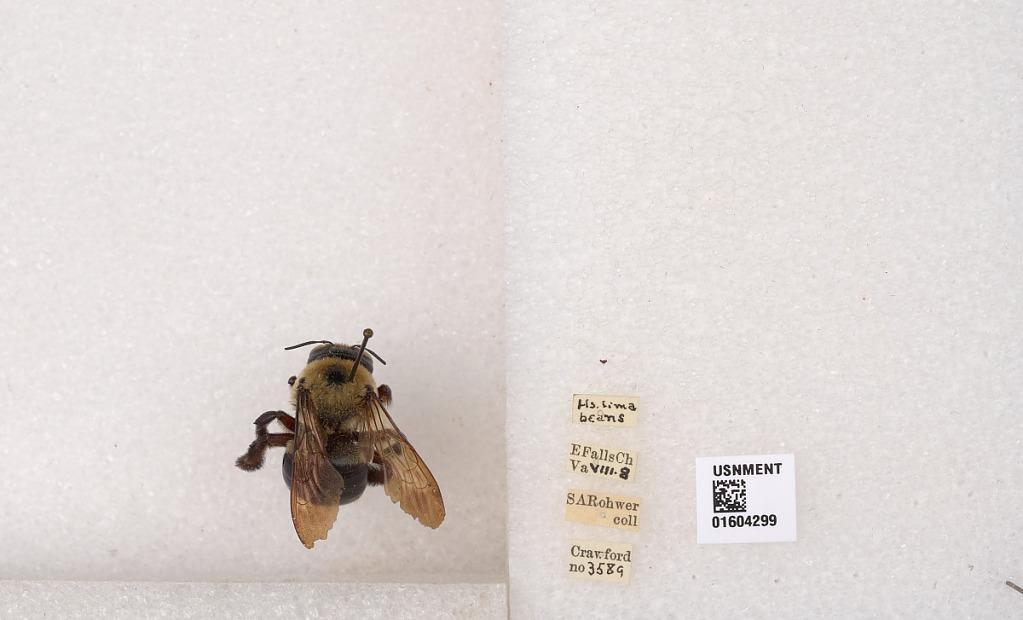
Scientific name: Xylocopa (Xylocopoides) virginica virginica (Linnaeus)
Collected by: S. Rohwer
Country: United States
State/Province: Virginia
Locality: E Falls Church